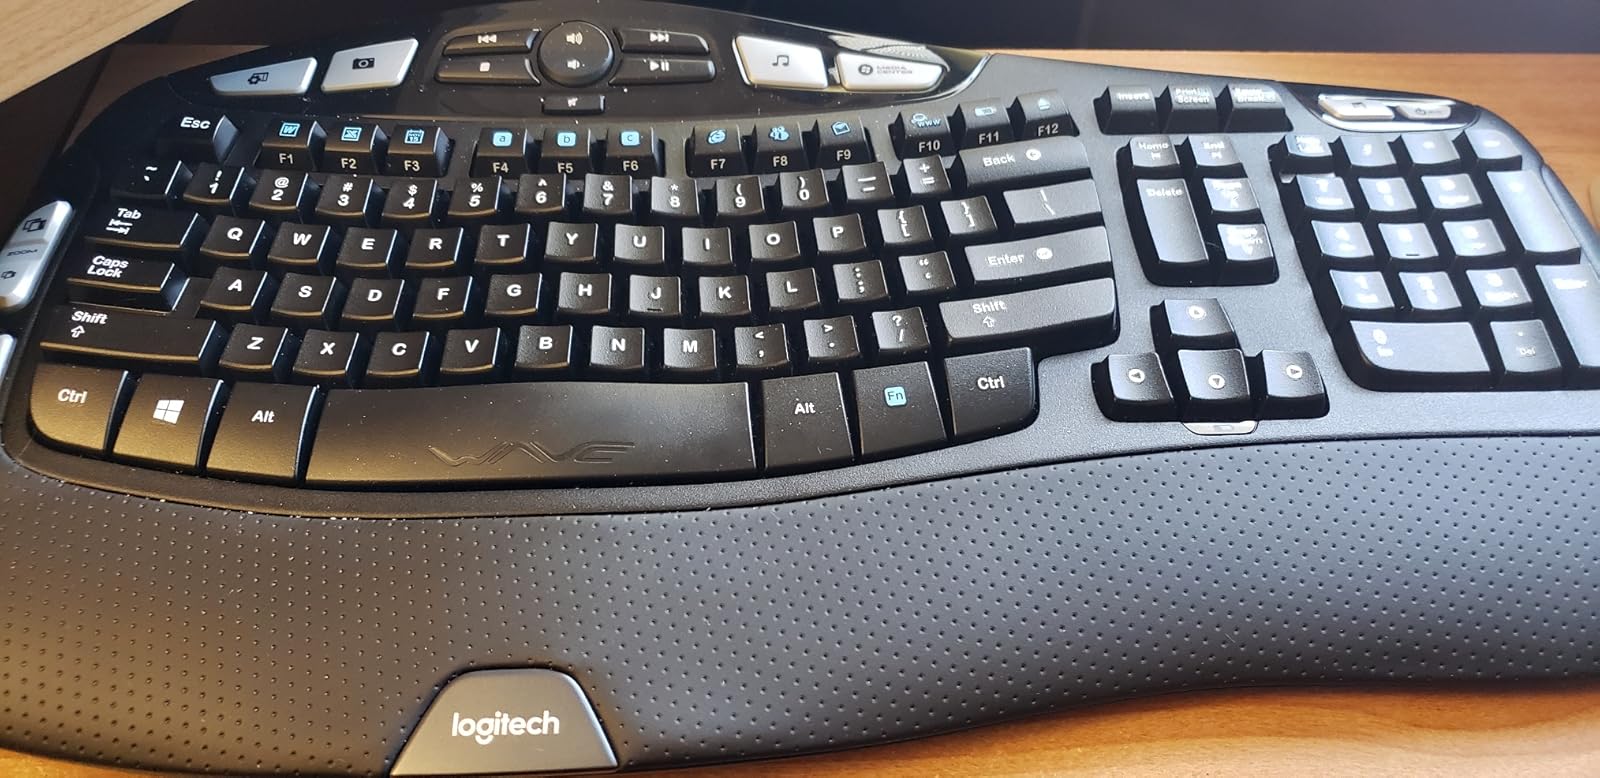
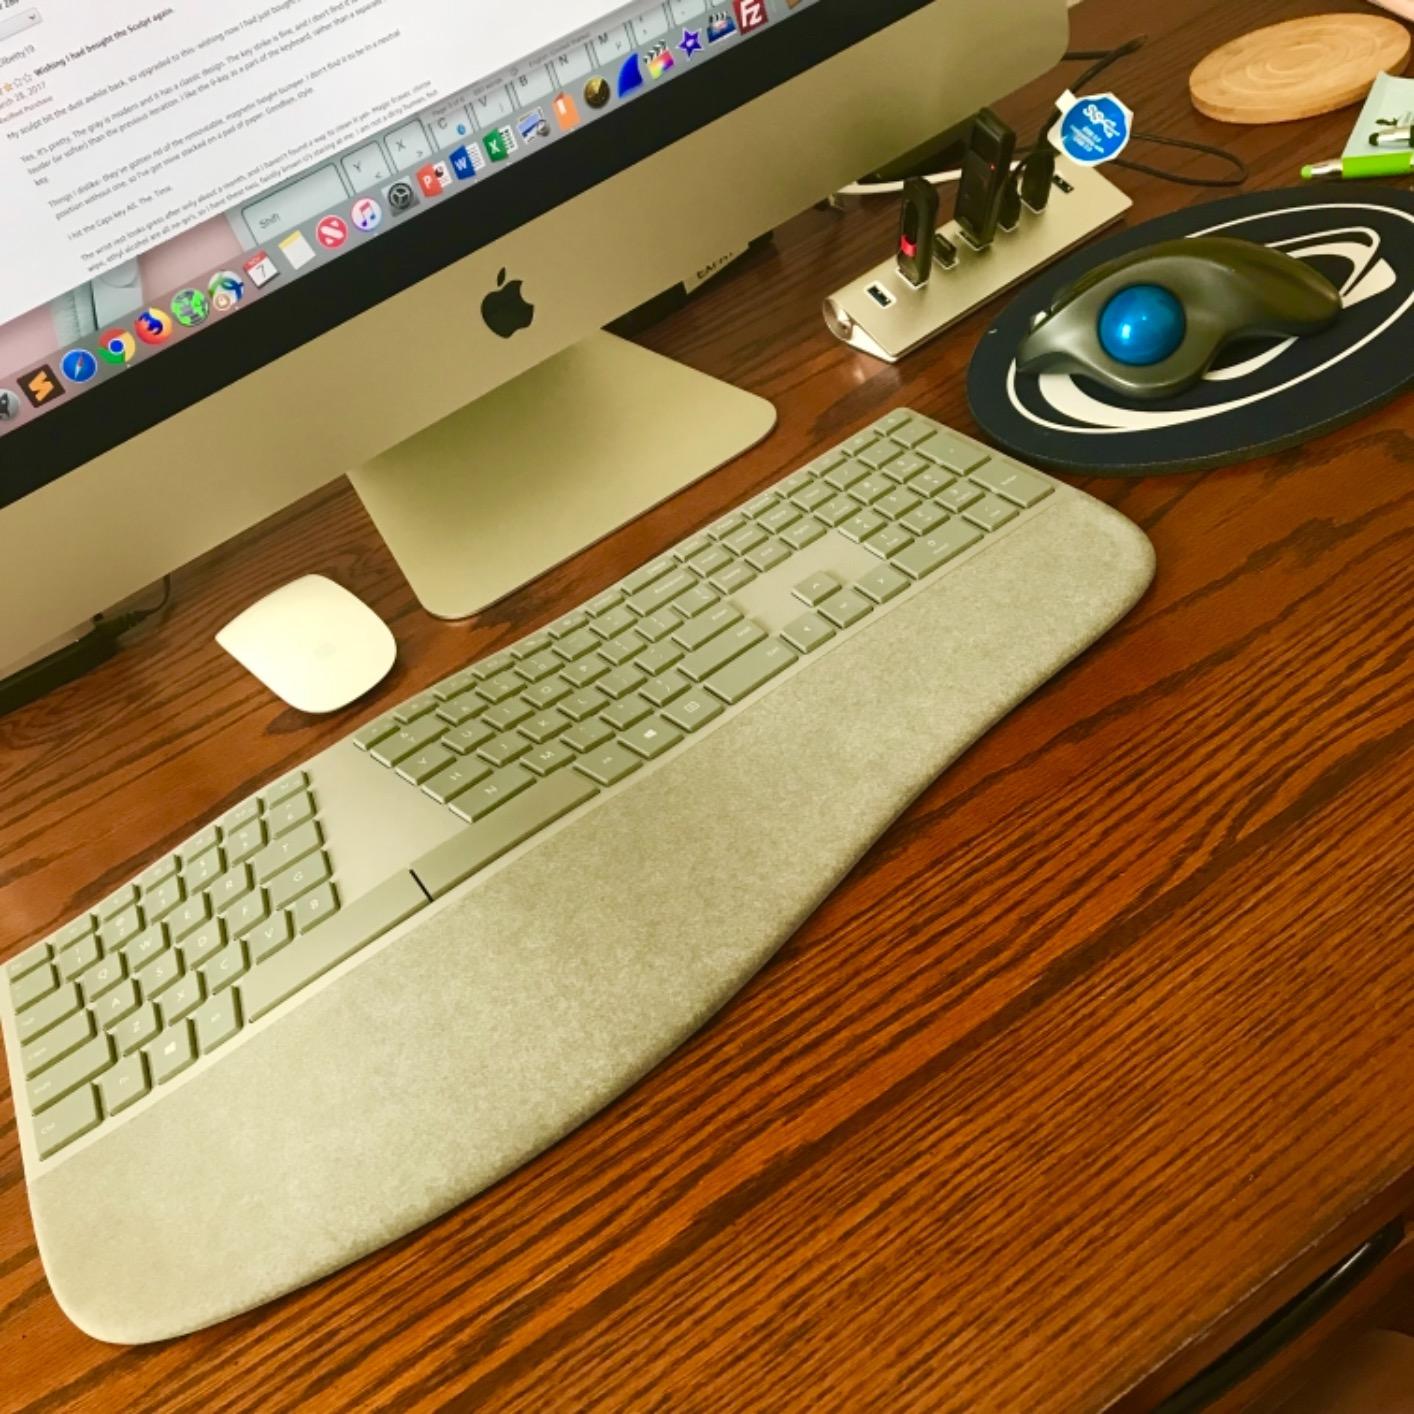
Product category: keyboard
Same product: no